Krokus (band)

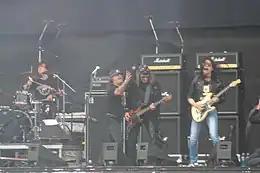
Krokus performing at Hellfest 2013

In December 2012, it was announced guitarist Mandy Meyer was once again rejoining the band after having filled in for an ailing Fernando von Arb at the Loud Park Festival in Japan in October 2011. Krokus released their seventeenth studio album "Dirty Dynamite" on 22 February 2013.